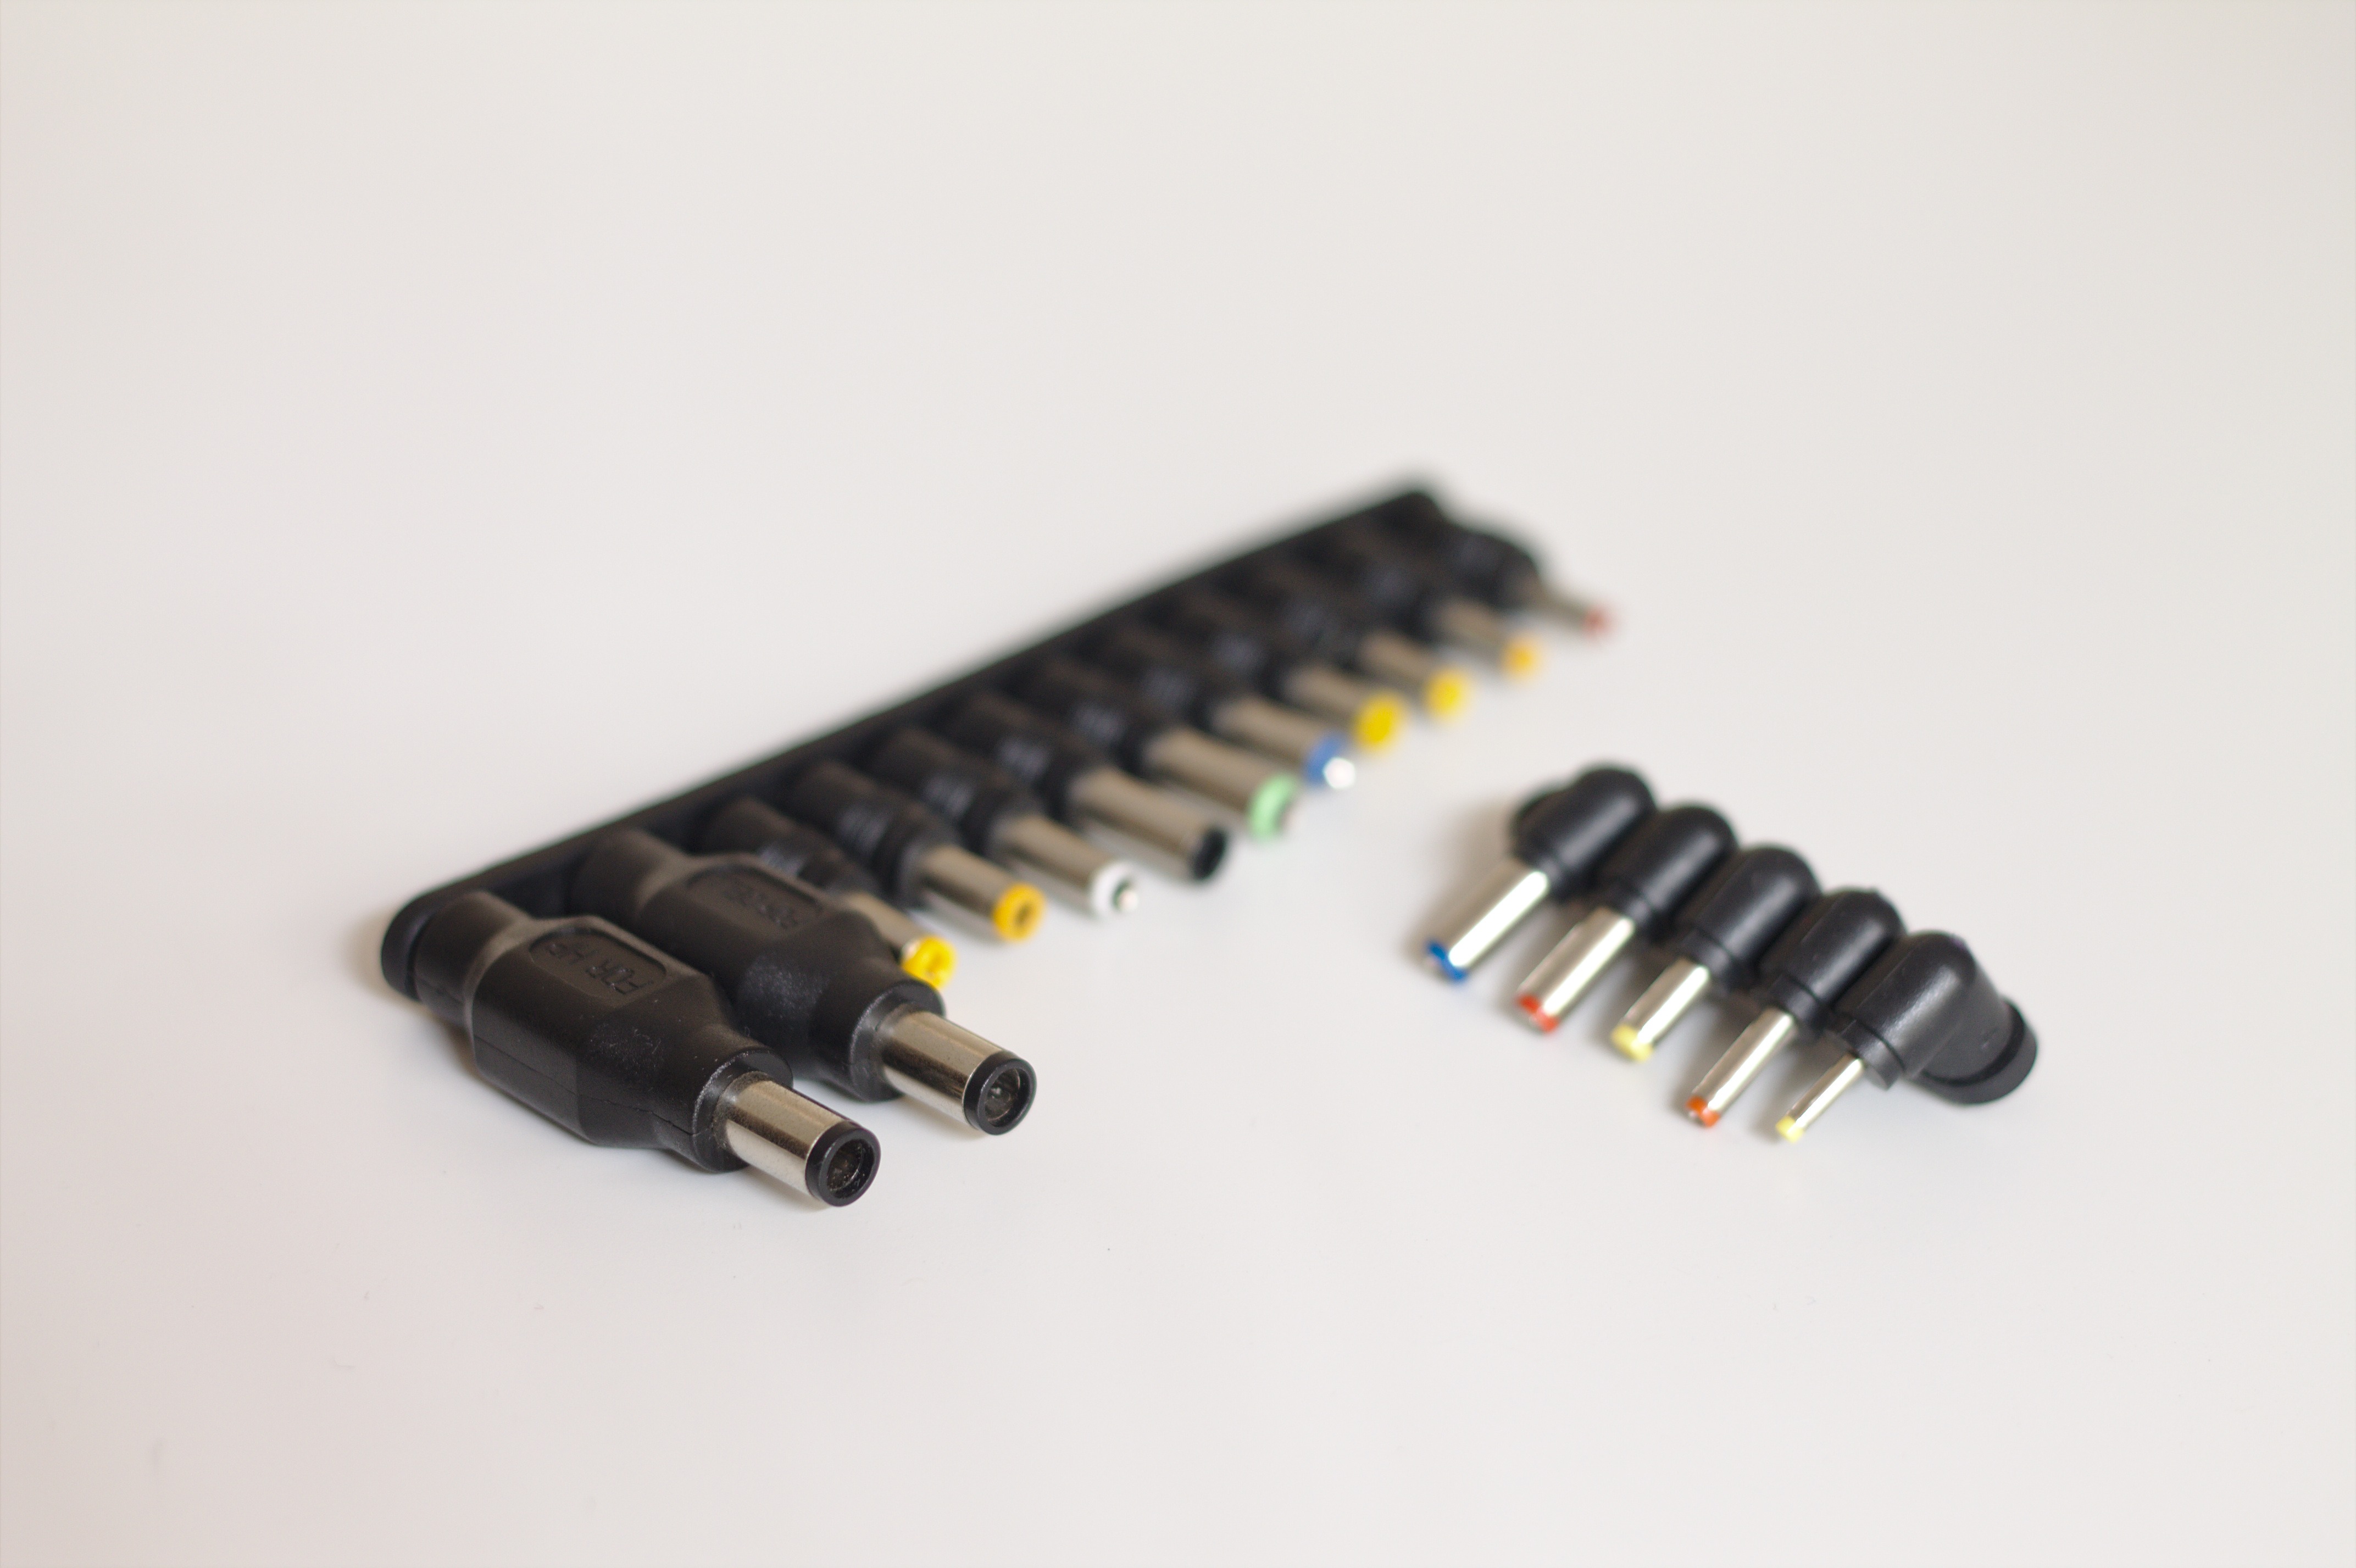
technology, electricity, energy, load, adapter, outlet, plug, gun accessory, electrical connector, adapters